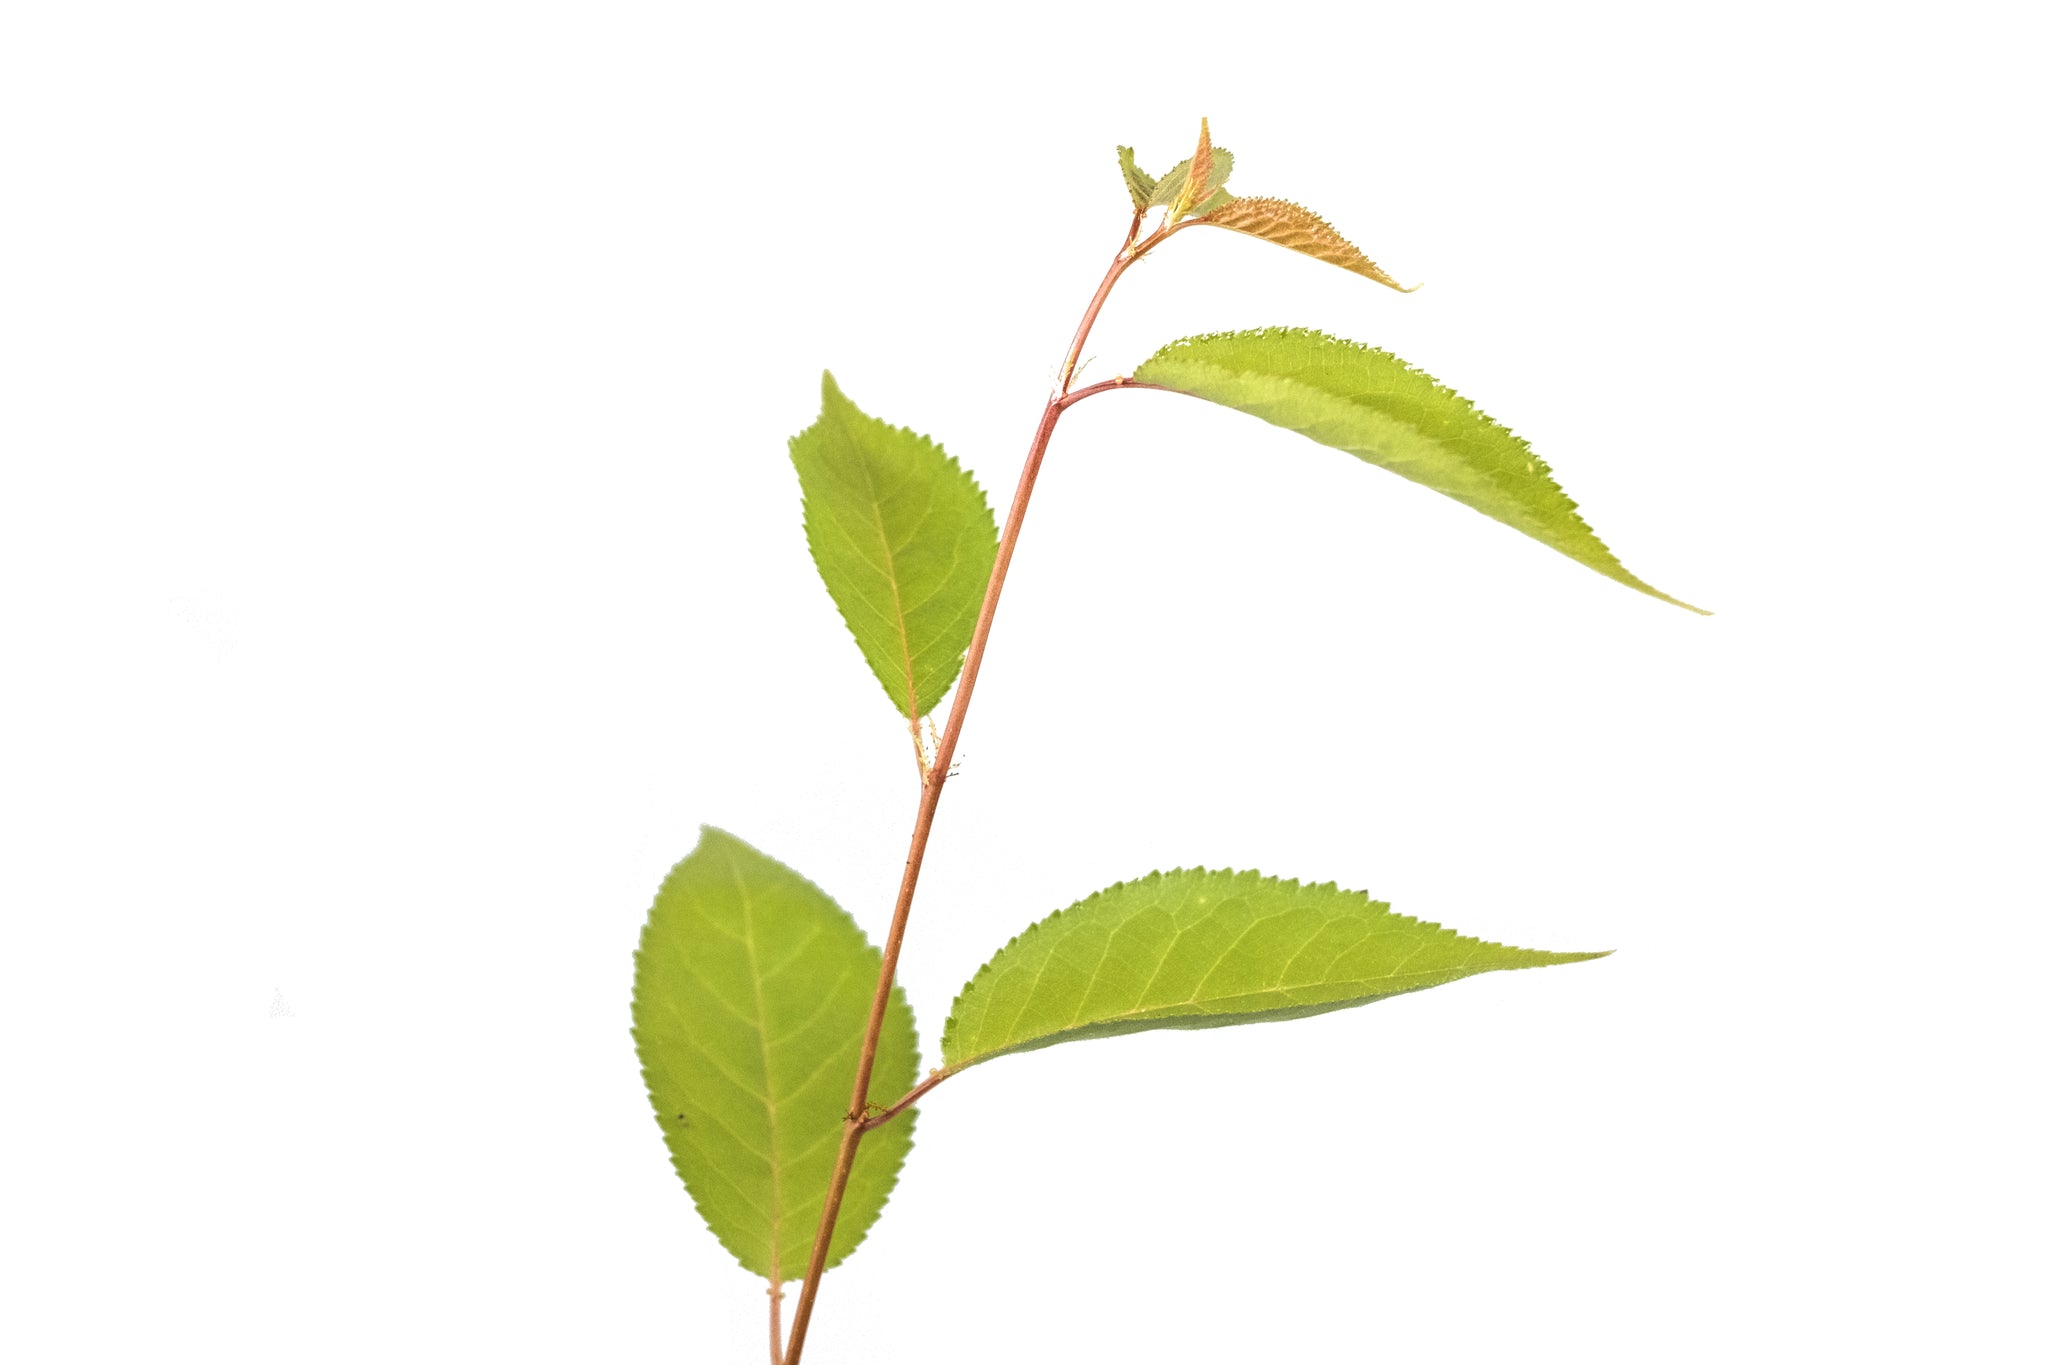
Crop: cherry
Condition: healthy